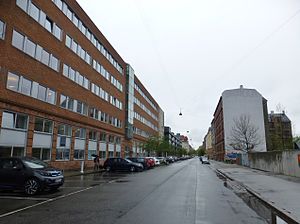
Hjørringgade
Hjørringgade set fra Østbanegade.
Hjørringgade er en gade på Østerbro i København. Gaden er ca. 220 meter lang og løber mellem Østbanegade og Strandboulevarden.